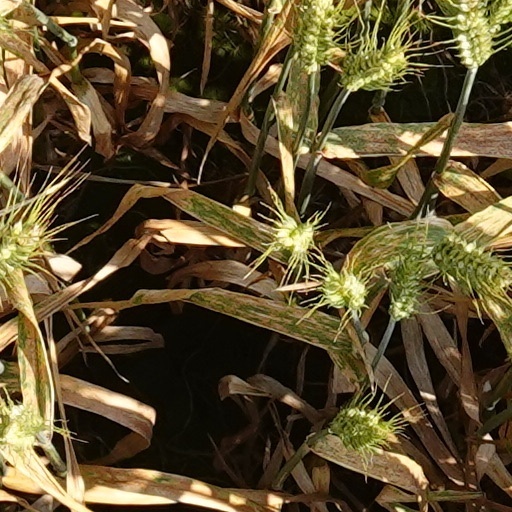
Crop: wheat